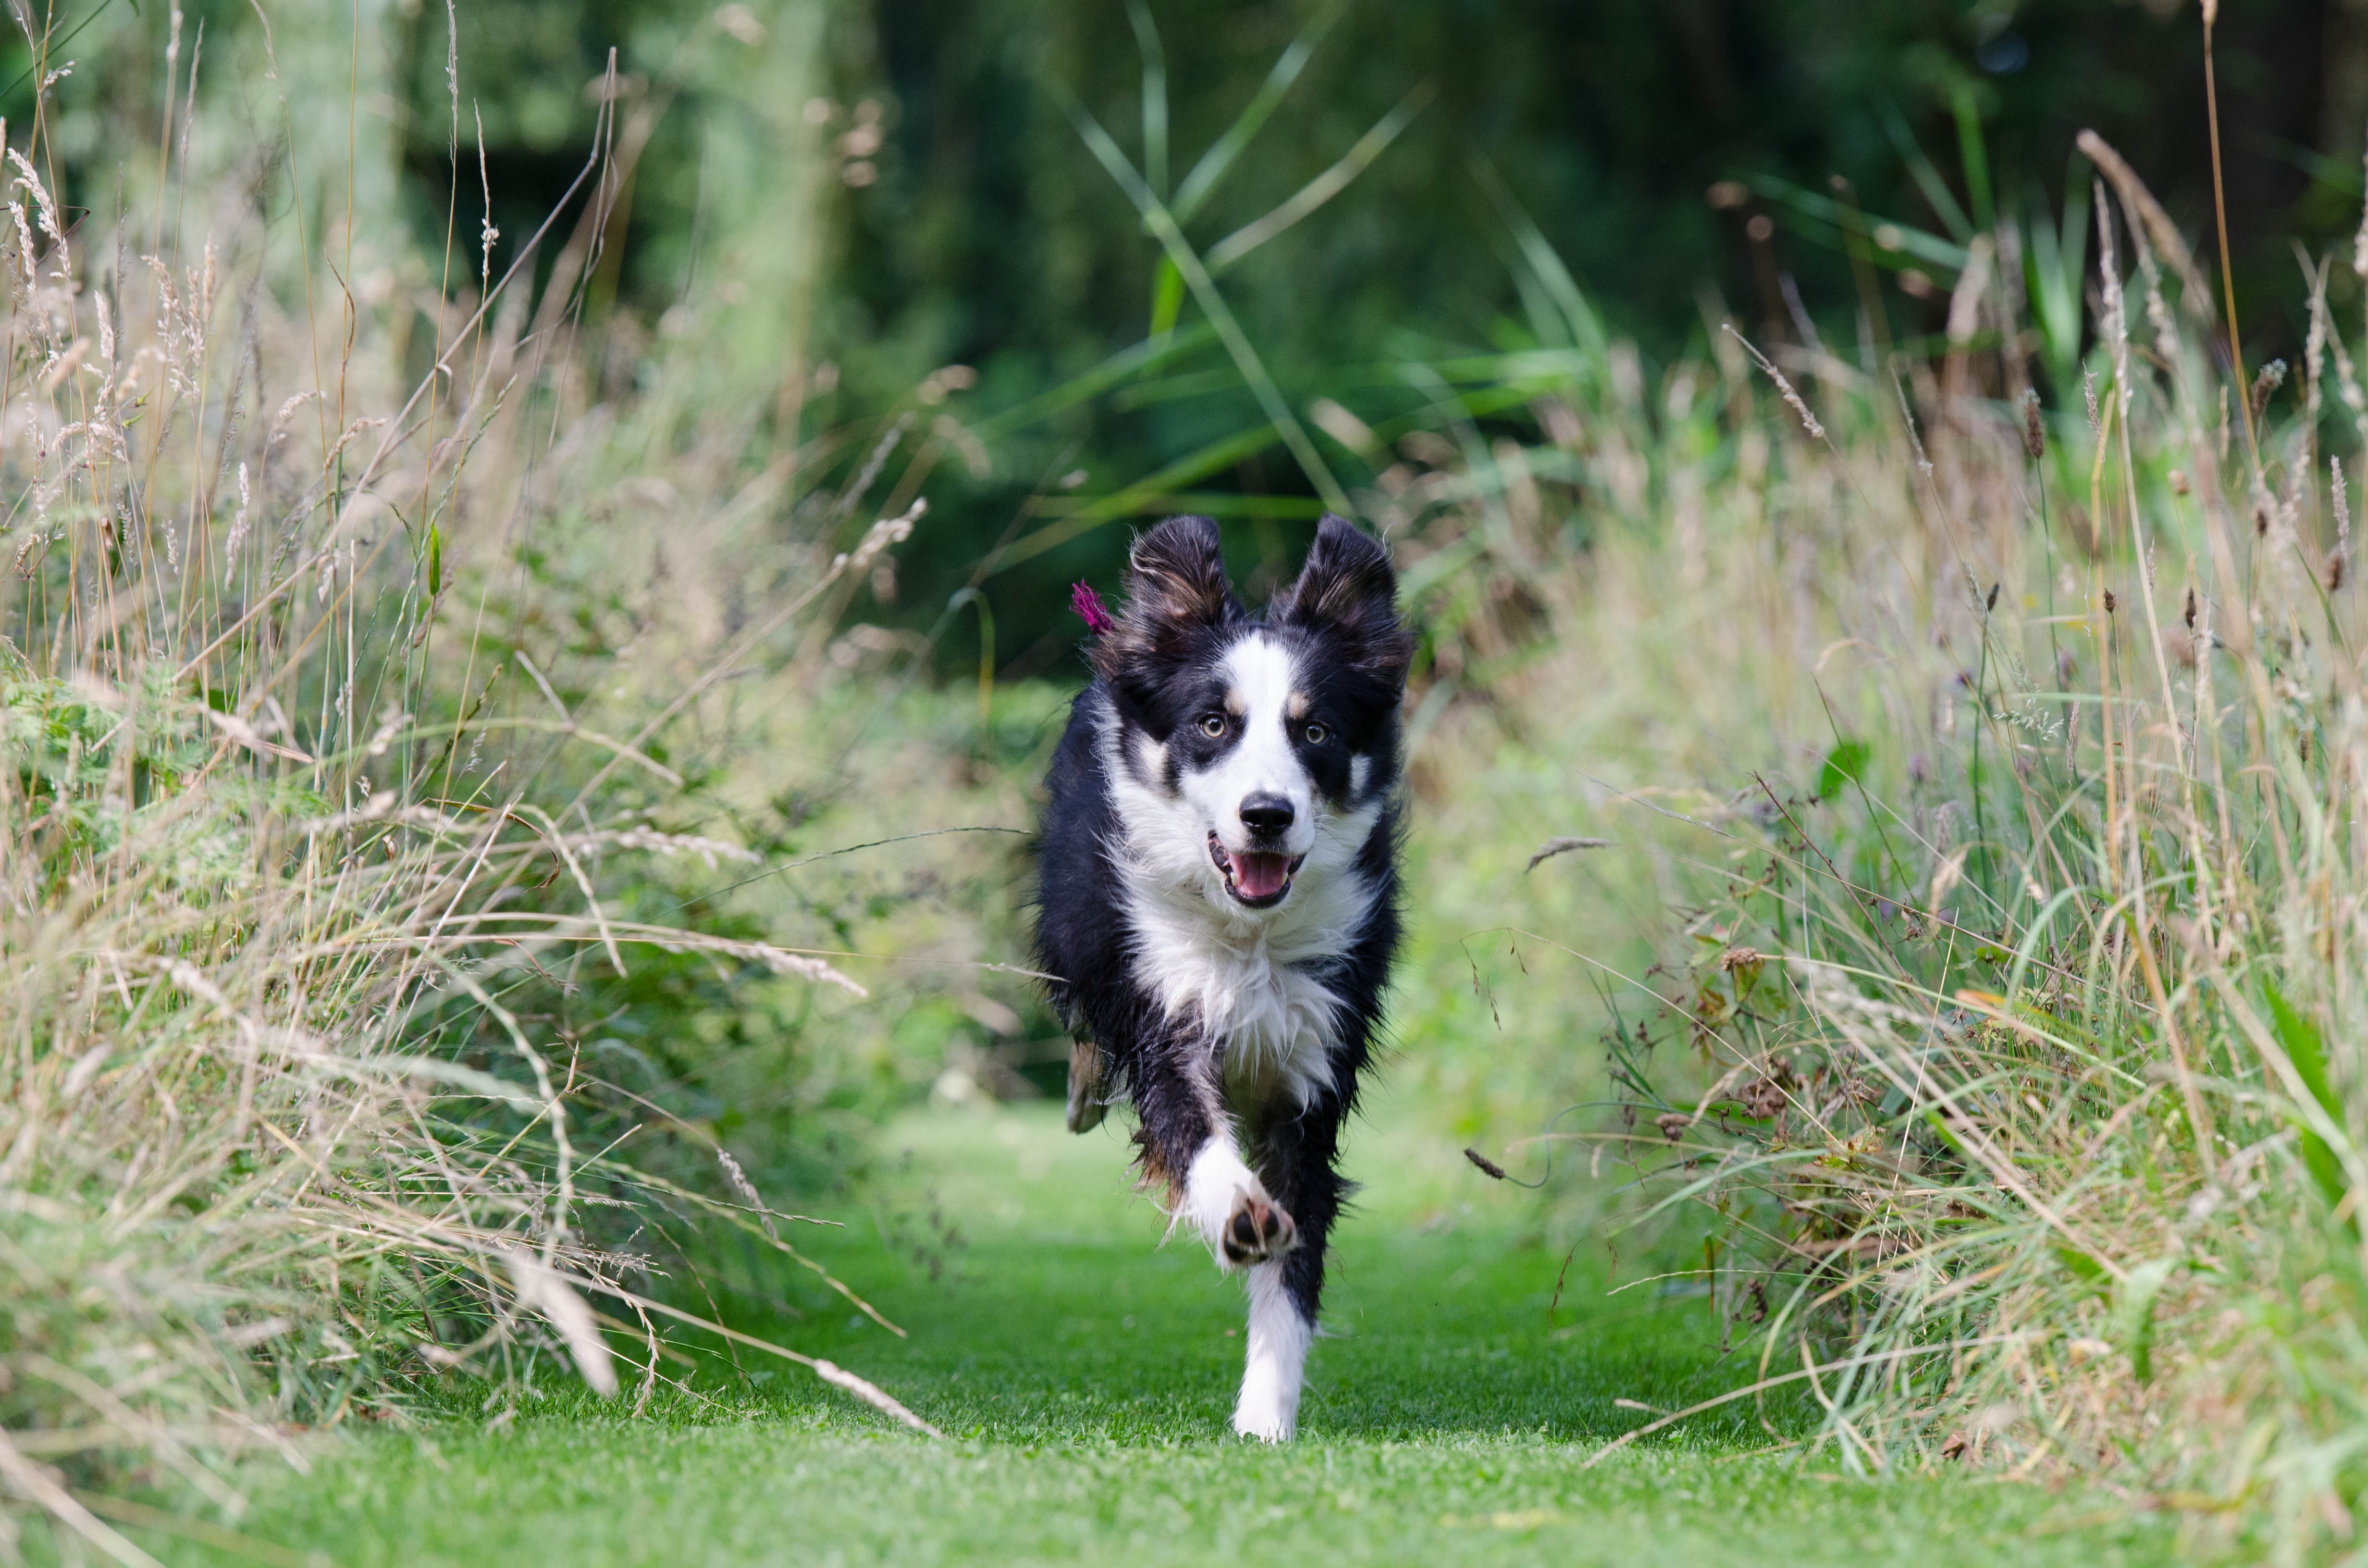
grass, view, puppy, dog, animal, collie, pet, fur, training, mammal, border collie, race, vertebrate, dear, animal portrait, british sheepdog, purebred dog, three coloured, australian shepherd, running dog, dog like mammal, call up